Left Wing Section of the Socialist Party

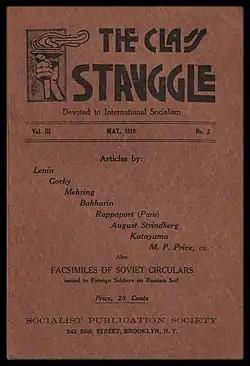
Ludwig Lore's magazine "The Class Struggle", established in 1917, was an early theoretical journal of the organized Left Wing in the Socialist Party.

A generalized Left wing had existed prior to 1919, but lacked organizational cohesion. The success of the Bolshevik Revolution in Russia and the end of World War I was an accelerant that made revolutionary socialism an important issue of the day for many in America and around the world.